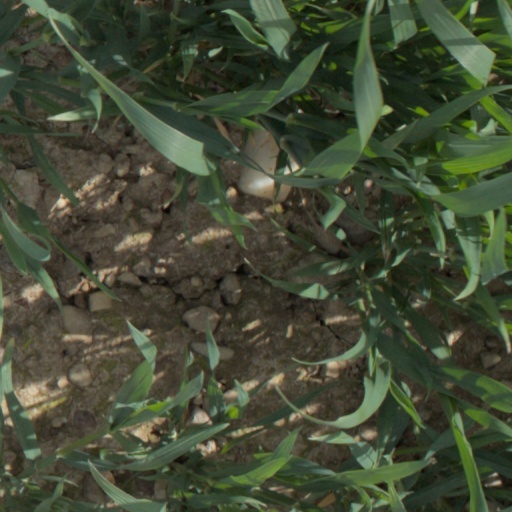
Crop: wheat